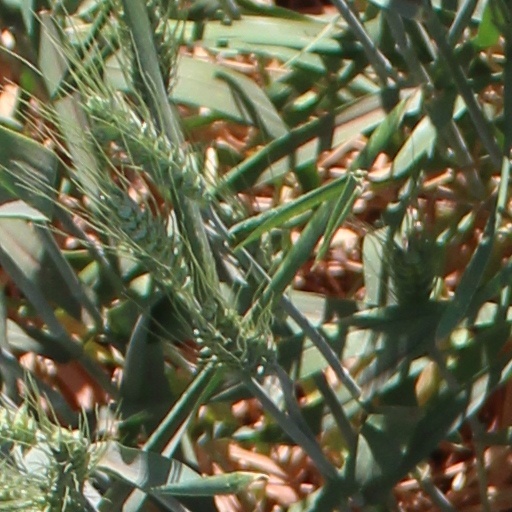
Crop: wheat